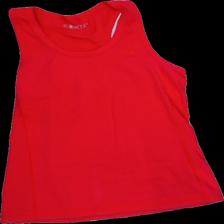
View: front
Type: Top
Category: Ladies
Brand: SOC (Stadium)
Colors: Pink
Material: 95%cotton 5%elastan
Size: 40
Trend: Sports
Stains: No
Price range: <50
Recommended usage: Reuse